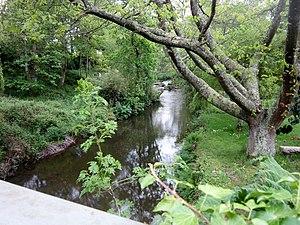
L'Aber Ildut (partie fluviale) à Saint-Éloi en Plouarzel.
Plouarzel [pluaʁzɛl] est une commune du département du Finistère, dans la région Bretagne, en France.